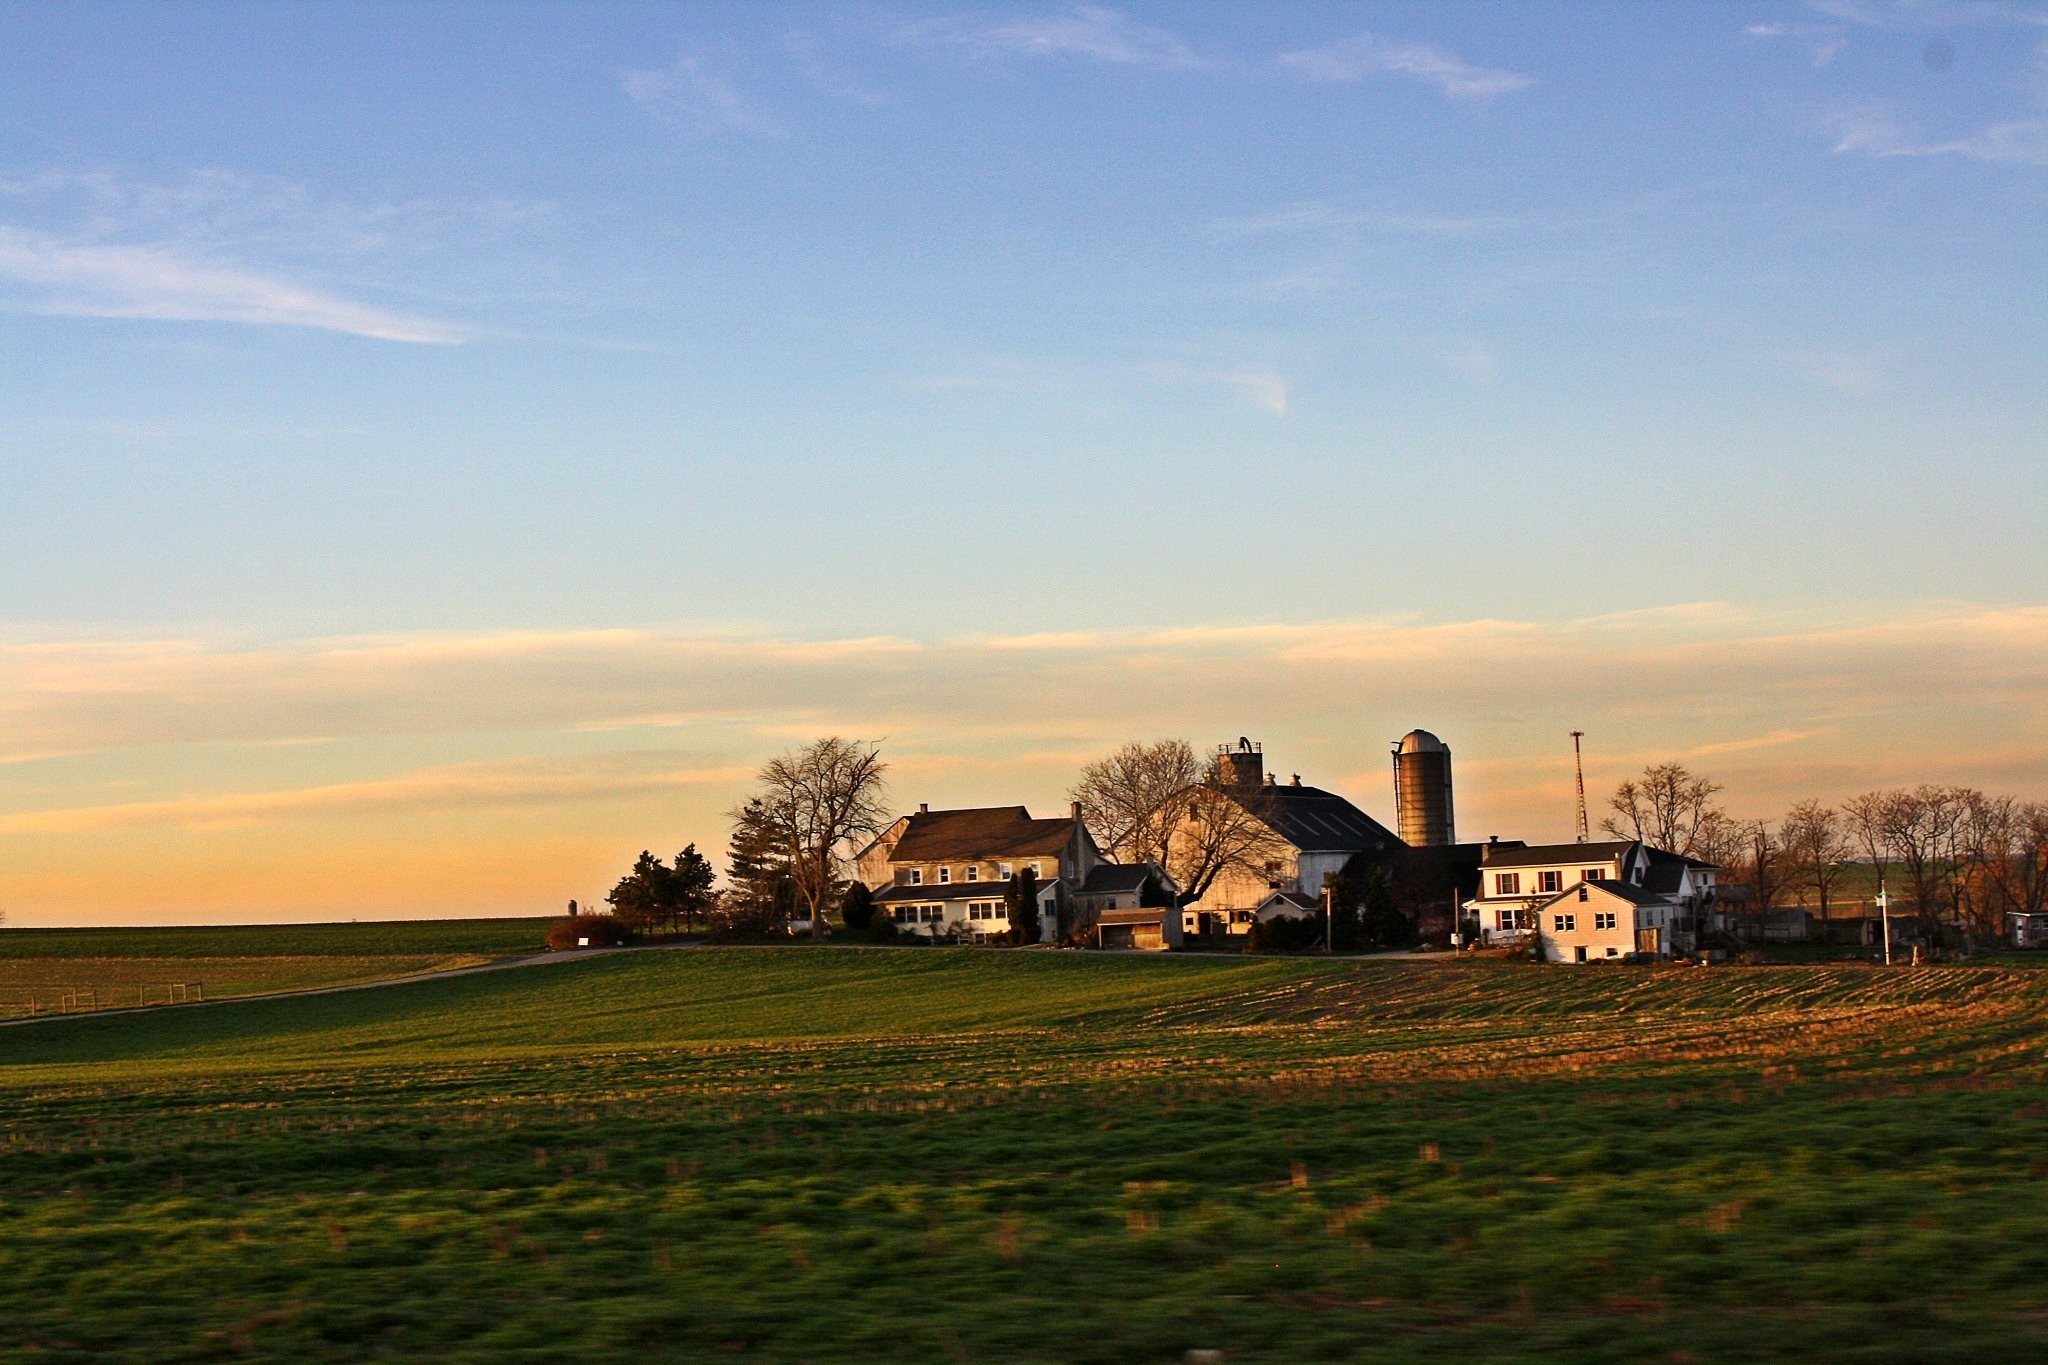
landscape, tree, nature, grass, horizon, cloud, sky, sunrise, sunset, field, farm, prairie, countryside, sunlight, morning, hill, flower, dawn, panorama, dusk, evening, rural, agriculture, plain, fields, grassland, amish, rural area